Arcenio James Advincula

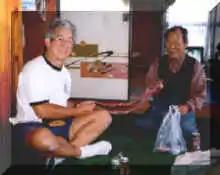
Advincula receiving Shimabuku's bo-cover from Shinsho Shimabuku 4/15/1999

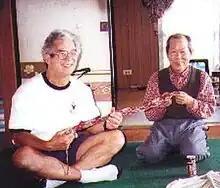
Advincula receiving Shimabuku's bo cover 4/15/1999

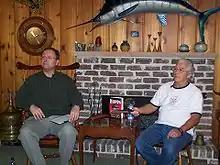
A.J. Advincula and J. Hammond preparing for interview (December 2009)

Advincula began hosting Okinawan cultural tours in April 1994. He takes small groups to Okinawa to meet, train and socialize with friends, family and Okinawan Martial Artists. One of the primary purposes of the tours is to give those participating an opportunity to learn about and experience the culture of Okinawa, as his teacher, Shimabuku requested: